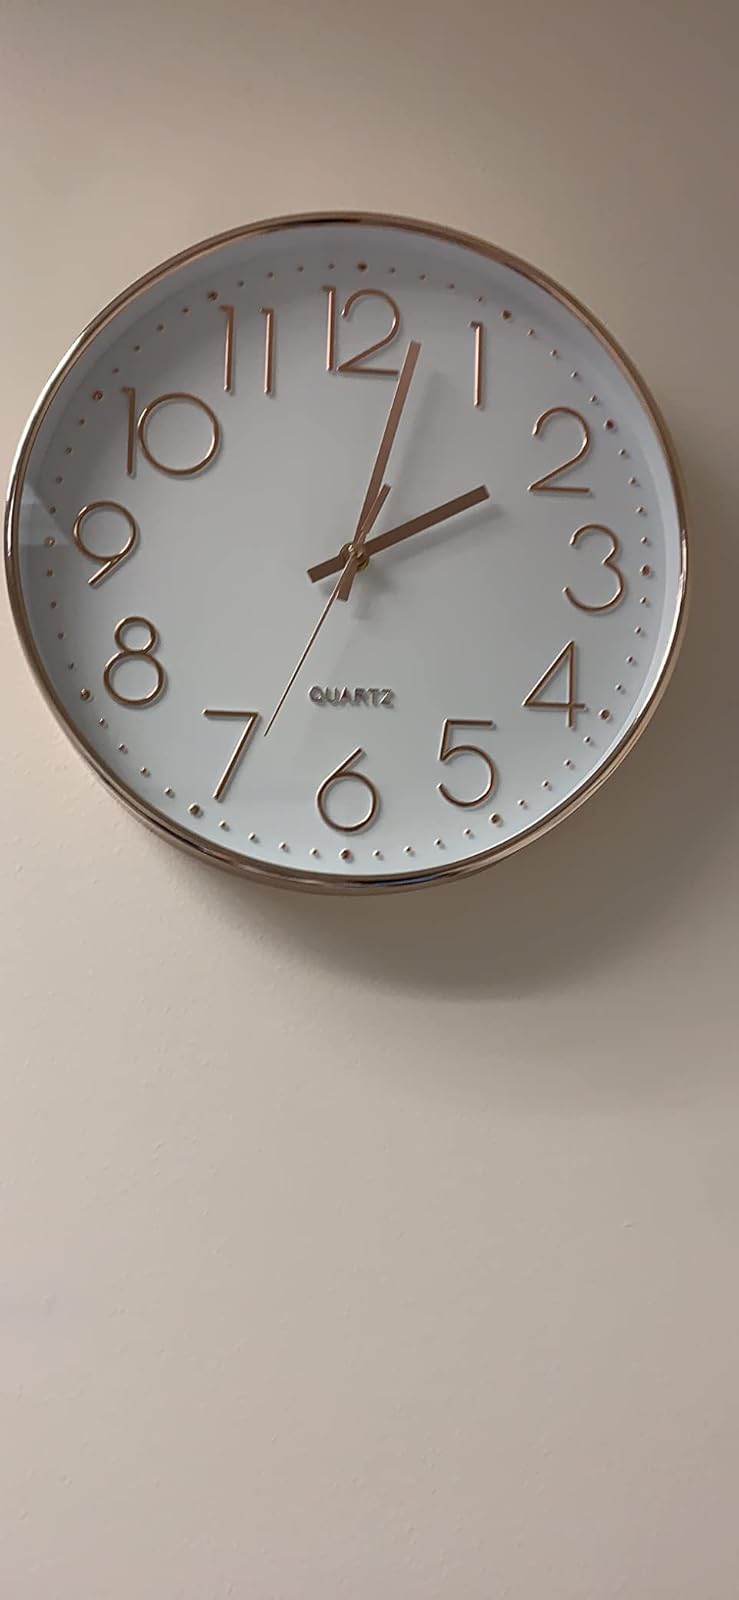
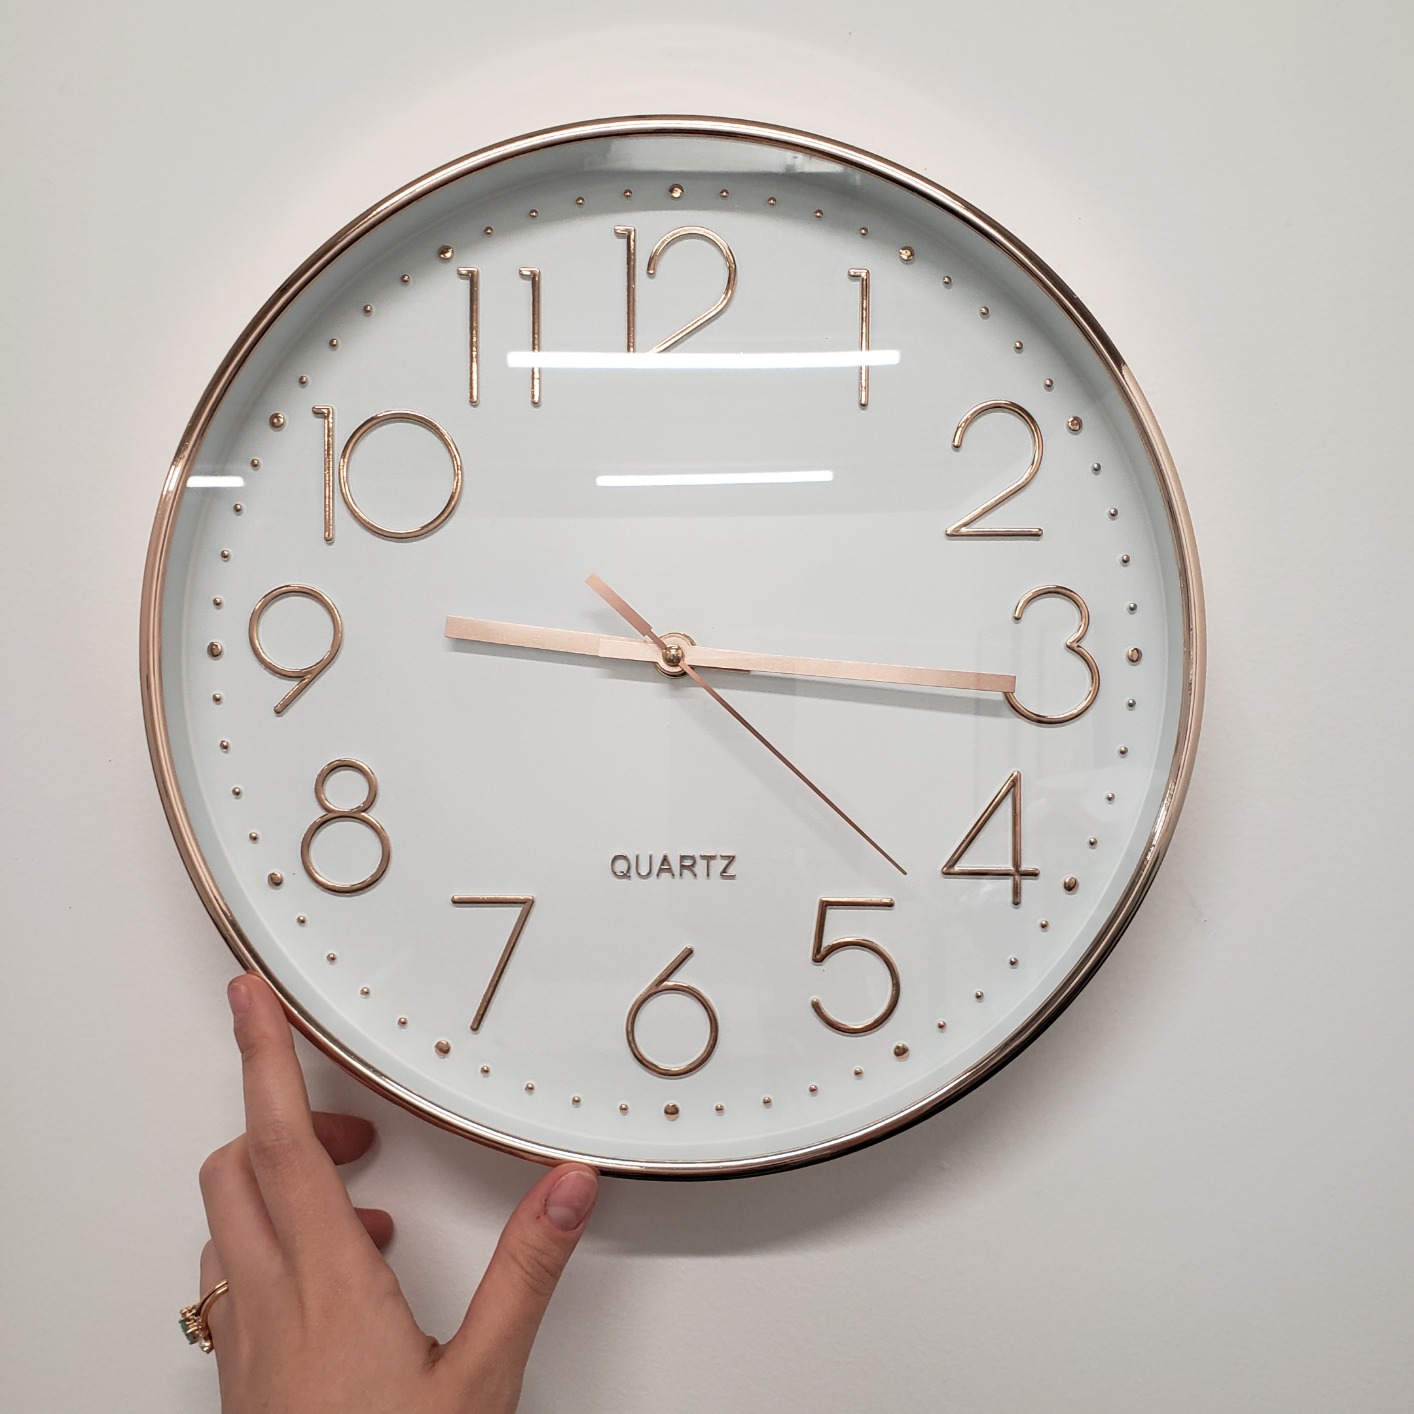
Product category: clock
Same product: yes